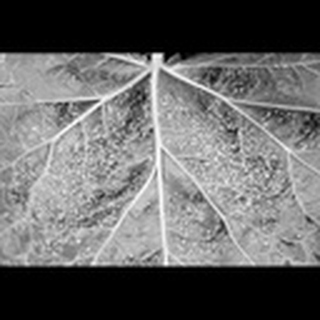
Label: cotton_aphids